On Naval Timber and Arboriculture

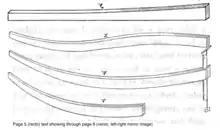
Page 5 (recto) text showing through page 6 (verso, left-right mirror image) in scanned copy of Matthew (1831) c/o Bodleian Library, U. Oxford.

However, this proposal, for a preconceived structure, also needs to explain why Matthew would think it necessary to hide ideas on theistic evolution, when prominent challenges to natural theology already stretched back over half a century, to Hume and Maupertuis, and were current at his "alma mater", the University of Edinburgh, because of Robert Edmond Grant, Robert Jameson, Henry Hulme Cheek and the Plinians. Other anomalies as noted previously, that also require harmonisation with this proposal of preconception, include, the Contents page alignment, Matthew's post production references to printed content, and the disjointed, erratic flow of material, that deals with at least four main topics: arboriculture, empire, entail, and evolution.